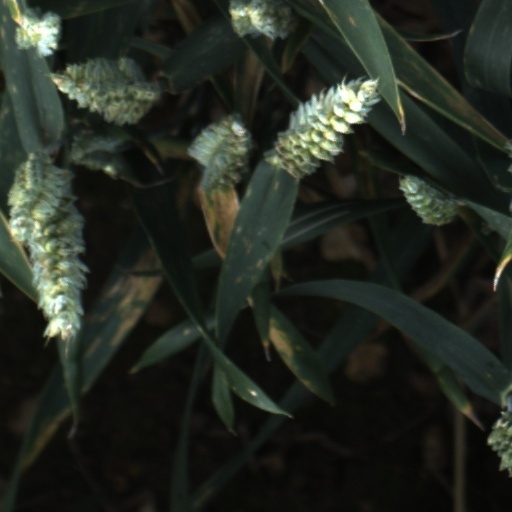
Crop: wheat